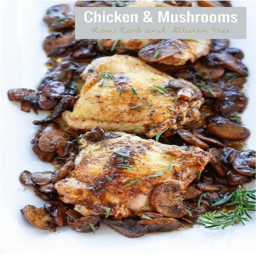
this easy low carb chicken & mushrooms recipe can be cooked in your cast iron skillet for crispy skin !